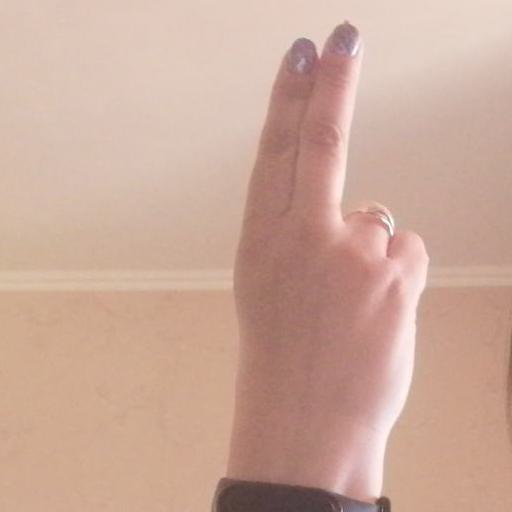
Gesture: two_up_inverted